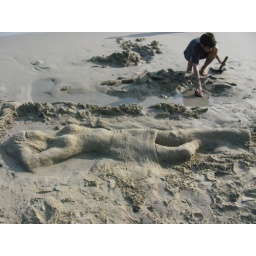
Girl/lady/ in the sand/ sand sculpture on the beach at Big Wave Bay, Hong Kong Sanyo digital camera